WGBA-TV

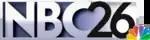
A secondary version of WGBA's logo, formerly primary until the channel number and NBC logo were isolated in 2021. Currently used mainly for station identification purposes.

WGBA-TV broadcasts hours of locally produced newscasts each week (with hours each weekday and one hour each on Saturdays and Sundays). In addition to its main studios, the station operates a Fox Cities Bureau in Downtown Appleton on West College Avenue. WGBA operates its own weather radar from the North Road studios. In addition to local insertions during "Today", WGBA also carries news and weather updates during the noon hour weekdays during "NBC News Daily" at around 20 and 50 minutes past the hour.